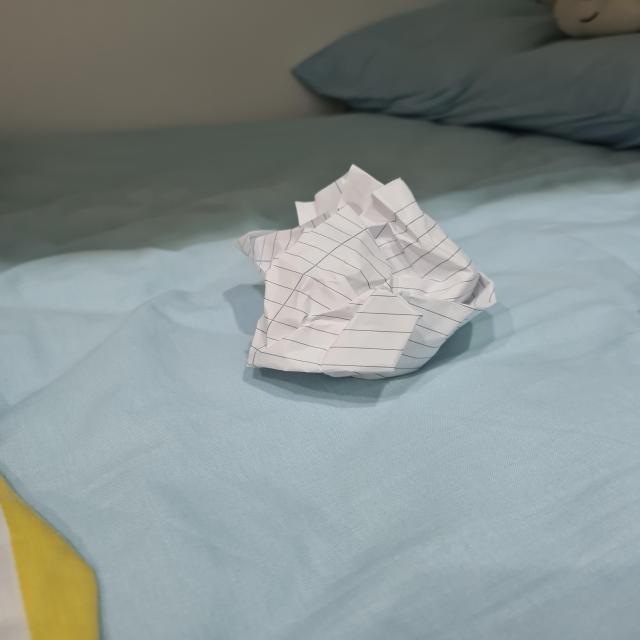
Label: tissues